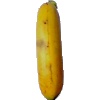
Label: Banana Lady Finger 1